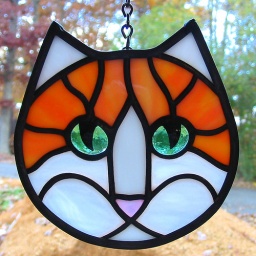
Handcrafted stained glass kitty face. This is an original design inspired by a stray cat I care for.